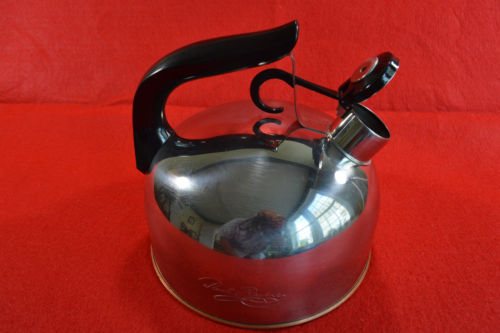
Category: kettle